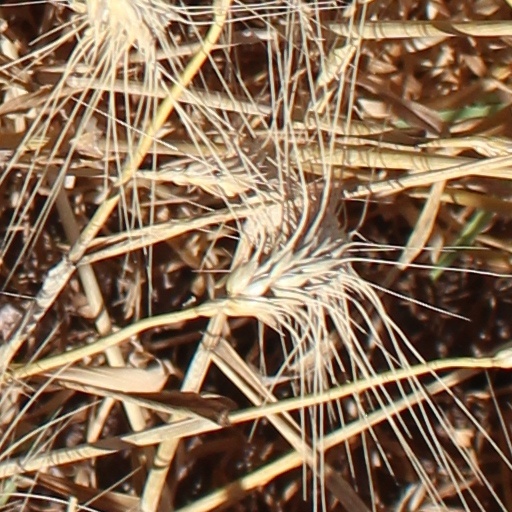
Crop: wheat